A Thousand Suns

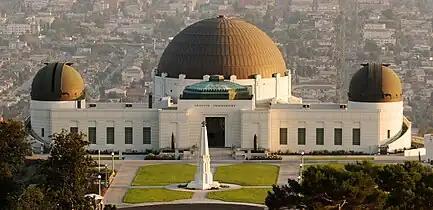
"The Catalyst", the album's first single, was first performed live at the Griffith Observatory (pictured).

During the announcement of the album's release date, Linkin Park said the album's first single would be "The Catalyst", which was released on August 2, 2010. From July 9, 2010, until July 25, 2010, the band held a contest titled "Linkin Park, Featuring You". In the contest, fans could download stems from "The Catalyst", remix the stems and/or write their own parts for the song on any instrument. The winner of this contest was Czeslaw "NoBraiN" Sakowski from Świdnica, Poland, whose remix is featured as an extra track on a version of the album made available from Best Buy and Napster. The album's liner notes credit Sakowski with "supplemental programming" on "When They Come for Me". The top 20 remixes that were selected by the band are being considered for future use as b-sides and online downloads.